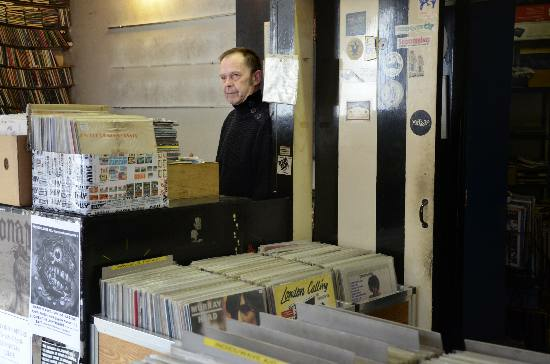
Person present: Yes